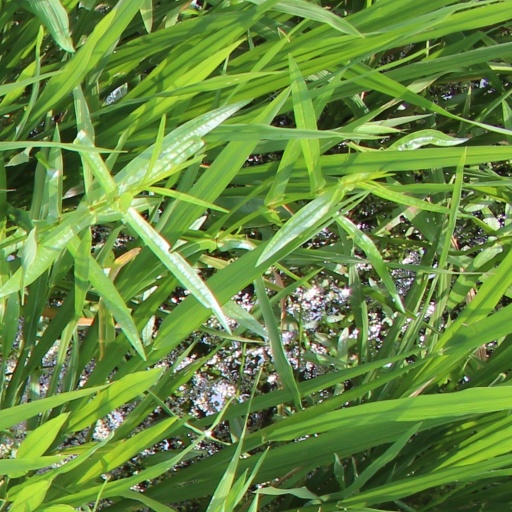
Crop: rice